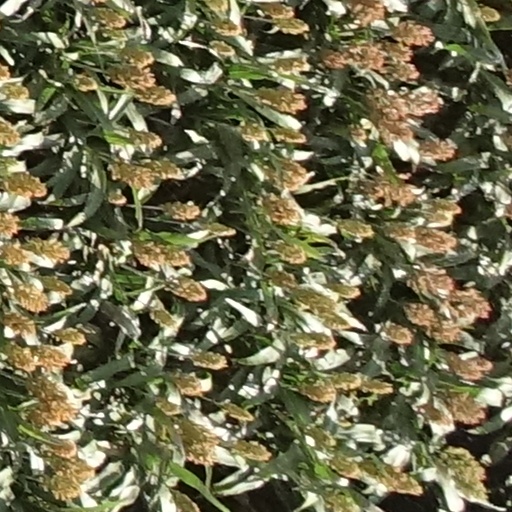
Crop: sorghum